West Park, Cleveland

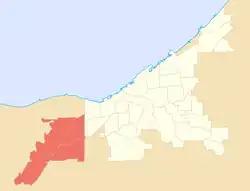
Map of the West Park historical area, comprising the neighborhoods of Jefferson, Kamm's Corners, Bellaire–Puritas, and Hopkins.

West Park is a historical area on the West Side of Cleveland, Ohio. Once an independent municipality, it was annexed by Cleveland after a referendum in 1923. The area covers 12.5 square miles and is bounded by West 117th Street to the east, the Rocky River Valley to the west, Brookpark Road to the South, and the streetcar suburb of Lakewood to the north. The Cleveland City Planning Commission traditionally divides West Park into four neighborhoods: Jefferson, Kamm's Corners, Bellaire–Puritas, and Hopkins.